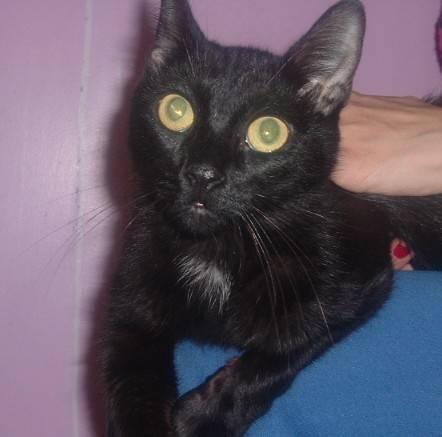
cat